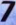
Number: 7